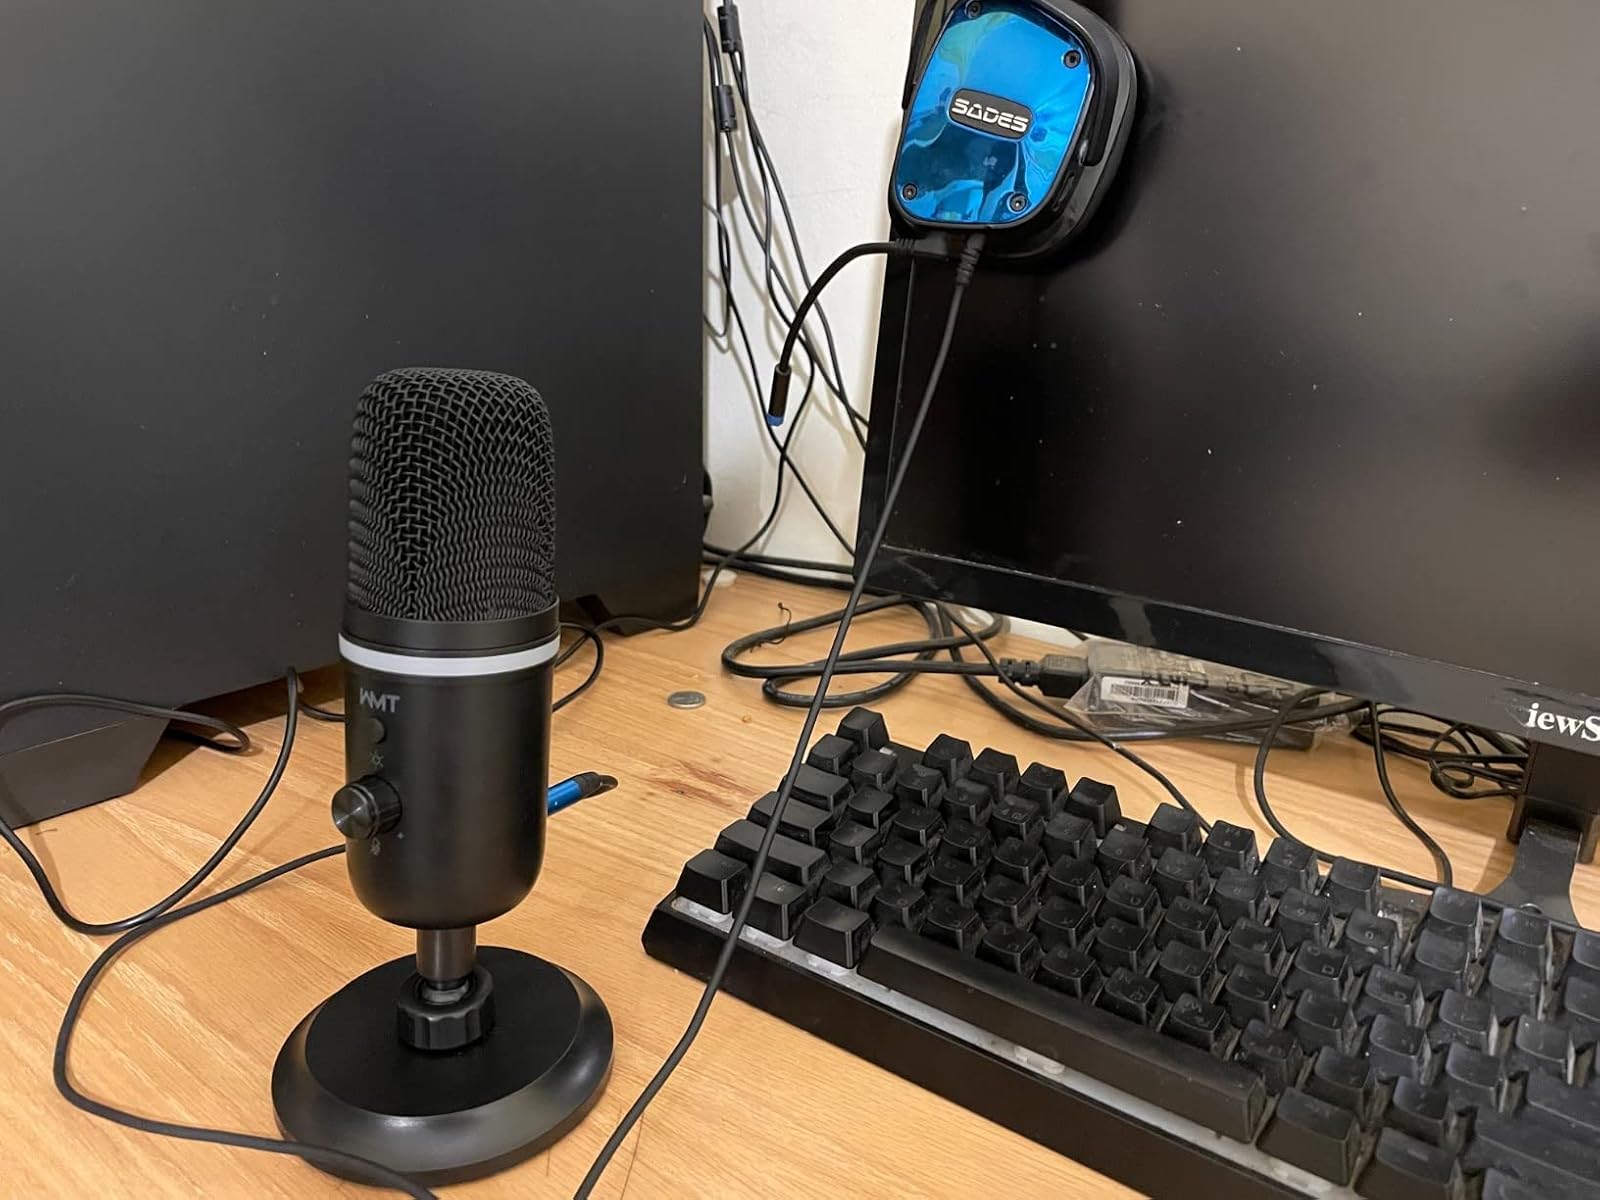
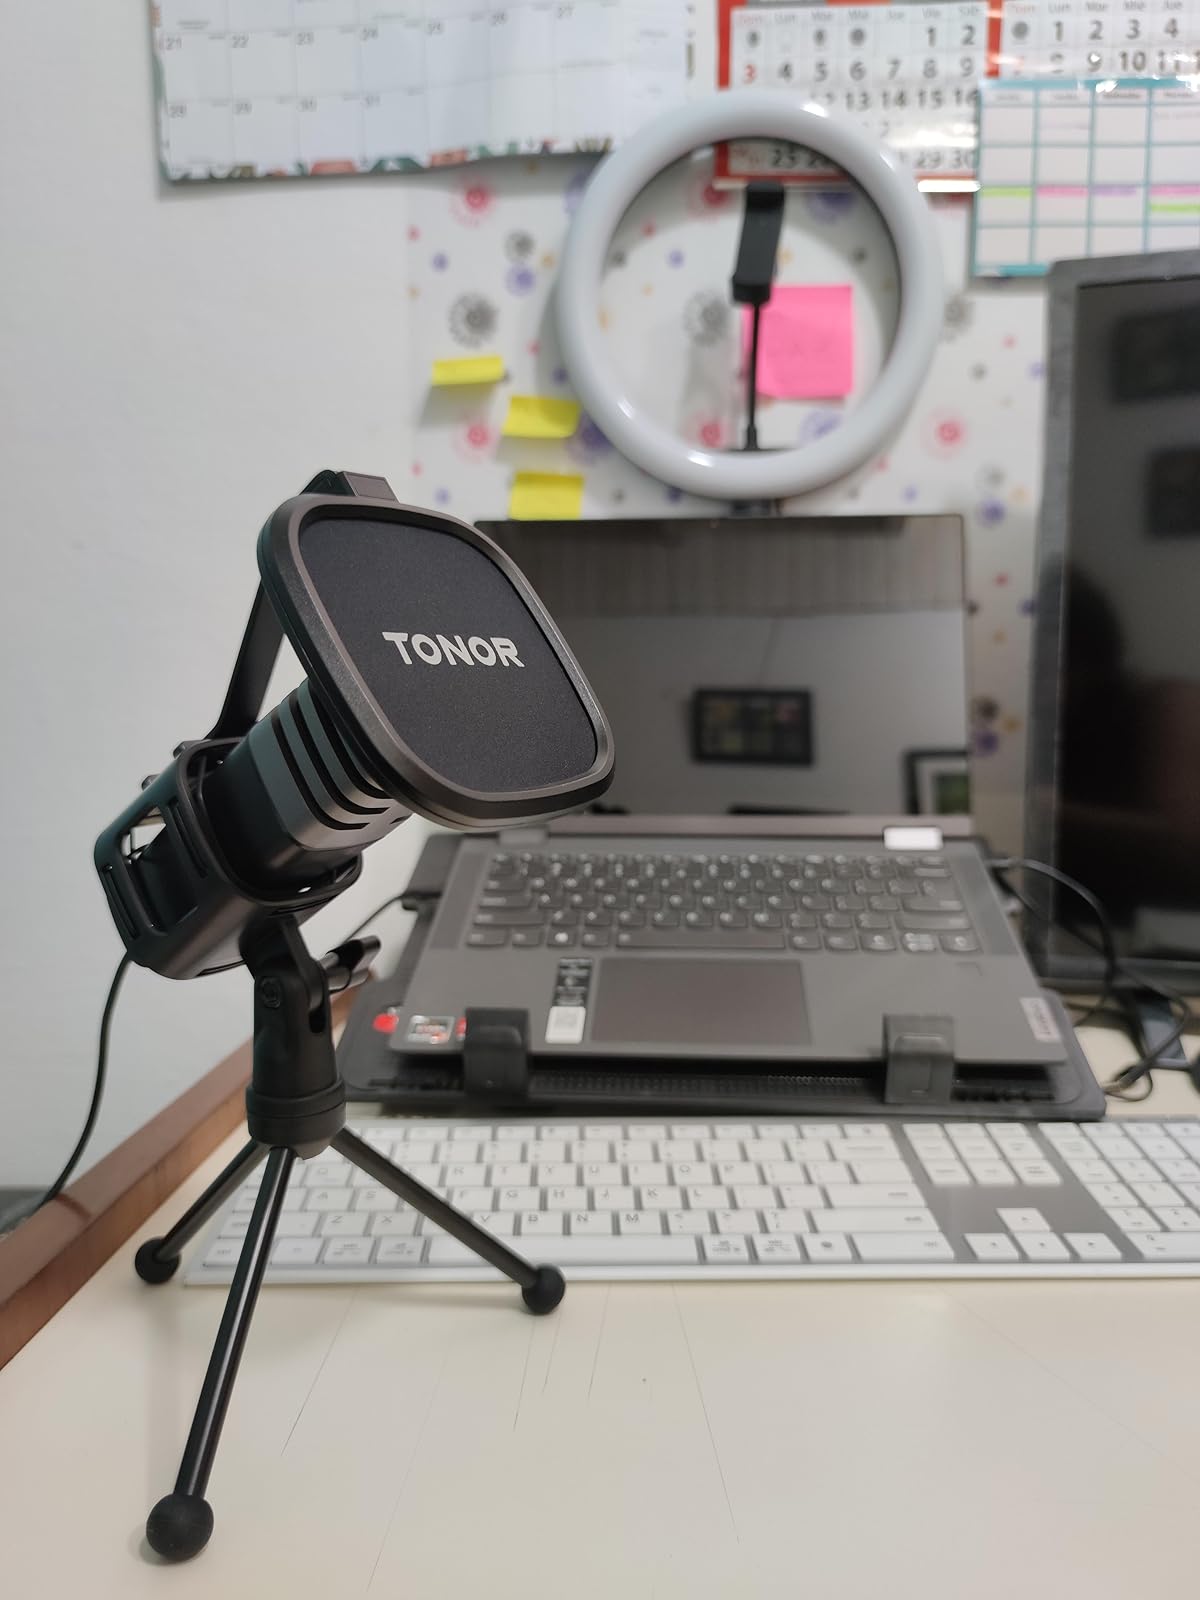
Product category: microphone
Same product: no